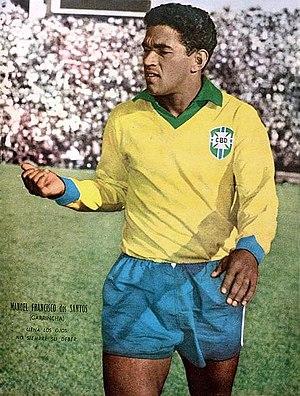
Manoel Francisco dos Santos, dit Mané Garrincha ou tout simplement Garrincha, né le 28 octobre 1933 à Magé au Brésil et mort le 20 janvier 1983, est un joueur de football brésilien.
L'équipe du Brésil de football est la sélection de joueurs brésiliens représentant le pays lors des compétitions internationales de football masculin, sous l'égide de la Confédération brésilienne de football.